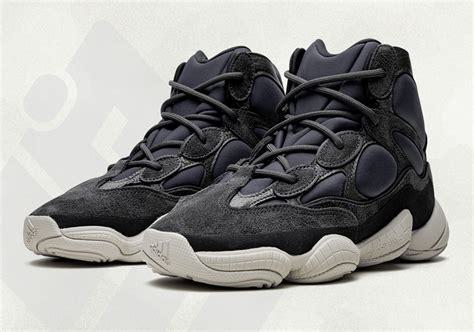
Brand: Adidas
Model: Yeezy 500